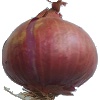
Label: Onion Red 1